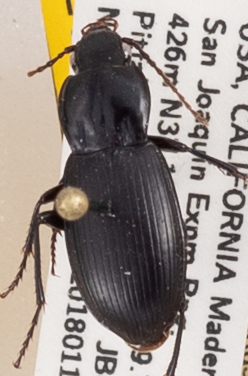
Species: Pterostichus ordinarius
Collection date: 2018-01-10 05:00:00
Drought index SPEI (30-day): -0.9
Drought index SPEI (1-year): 0.17
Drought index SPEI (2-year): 0.47